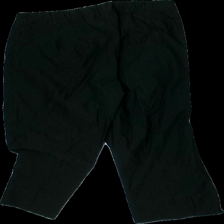
View: back
Type: Trousers
Category: Ladies
Brand: Not in the list
Brand text on label: Laurie
Colors: Black
Material: 51% Nylon 49% Viscose
Cut: Cropped, Tight
Size: 42
Price range: 50-100
Recommended usage: Reuse